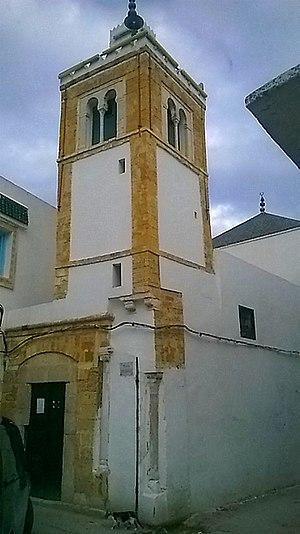
Sidi El Béchir , Tunis سيدي البشير ، تونس
La mosquée Sidi Mansour est une mosquée tunisienne située dans le quartier d'El Hajjamine, rattaché au faubourg de Bab El Jazira, au sud de la médina de Tunis.